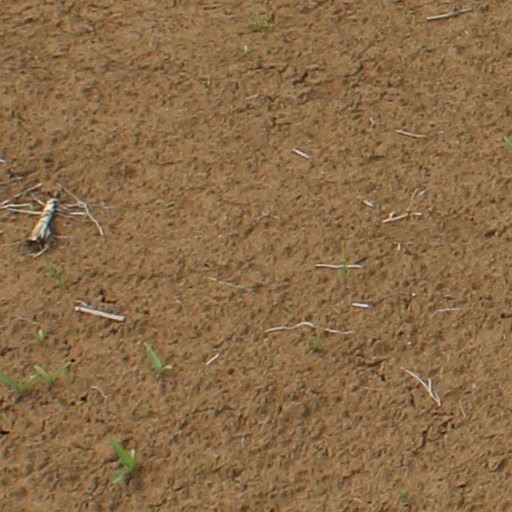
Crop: wheat